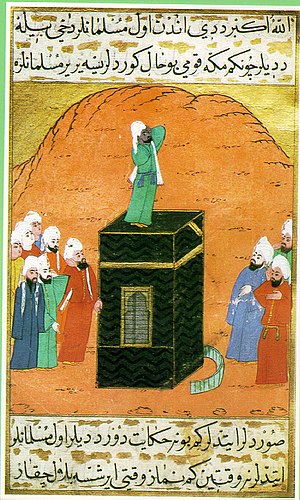
Bilal Ibn Rabah
Bilal Ibn Rabah, også kendt som Bilal Al-Habashi. Han var en af de mest loyale følgere af profeten Muhammed. Bilal Ibn Rabah var den første sorte mand, der konverterede til islam, og også den første, der kaldte menneskene til bøn som den første muezzin, udvalgt af Muhammed. Bilal Ibn Rabah blev født i Mekka, han døde i en alder af cirka 58 år.